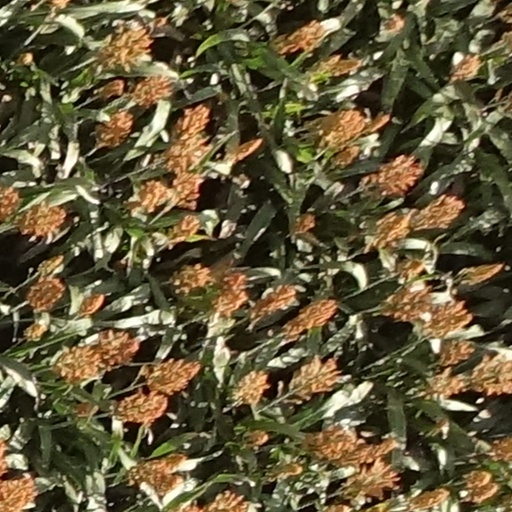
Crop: sorghum